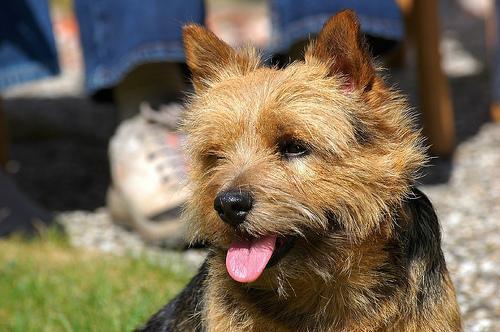
Norwich_terrier